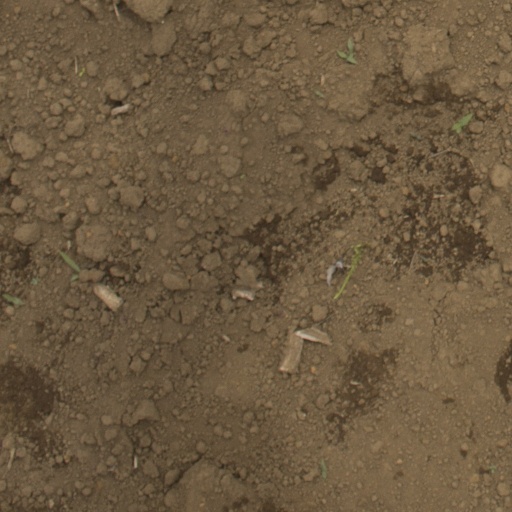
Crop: Jerusalem artichoke